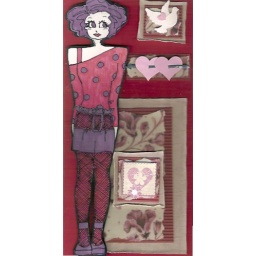
Cards made by my sister in Blue mountains , Australia -- she draws the girls :-)